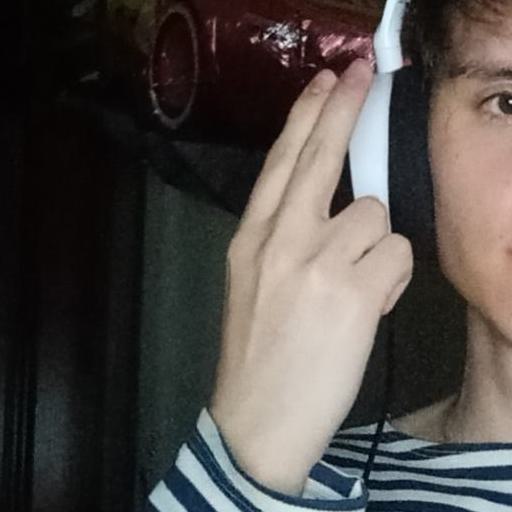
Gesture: two_up_inverted